Werner Teske

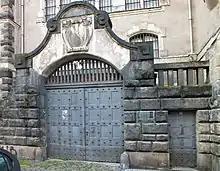
Entrance to Leipzig Prison, with a memorial plaque stating that the central execution site of East Germany was in this building

On 26 June 1981, shortly after his trial, Teske was executed in a secret part of Leipzig Prison on Alfred-Kästner-Straße, Leipzig, by executioner . Teske was shot in the back of the head using a semi-automatic pistol, after which his body was cremated and buried at the Südfriedhof. His death certificate stated that he died of "heart failure". Knowledge of Teske's trial, execution, and funeral were all kept secret by East German authorities, and this information was withheld even from Teske's closest relatives, including his wife who did not know she was a widow until after German reunification in 1990. Until then, she had assumed her husband was being held somewhere in custody.